Irish passport

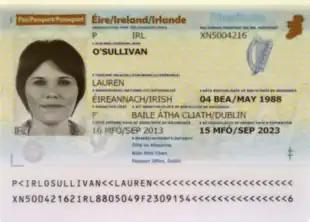
The biodata page of a contemporary Irish passport

Irish passport booklets use the standard European Union design, with a machine-readable identity page and 32 or 66 visa pages. The cover bears the harp, the national symbol of Ireland. The words on the cover are in both of Ireland's official languages, Irish and English. The top of the cover page reads and the equivalent in English, "European Union". Just above the harp are the words and its equivalent in English, "Ireland". The identity page on older Irish passport booklets was on the back cover of the booklet. Newly issued passport booklets have been redesigned with additional security features. The identity page is now a plastic card attached between the front cover and the first paper page (the "Observations" page).